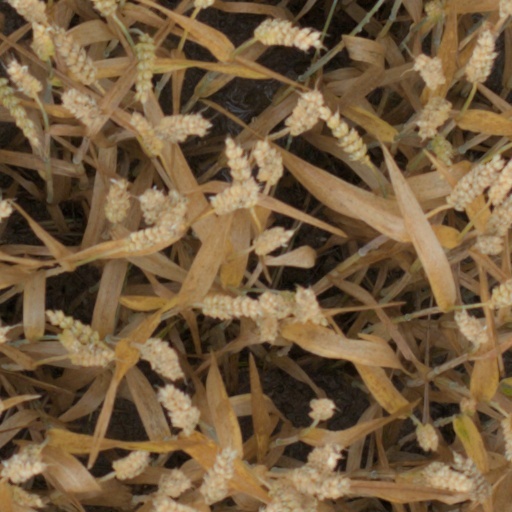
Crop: wheat